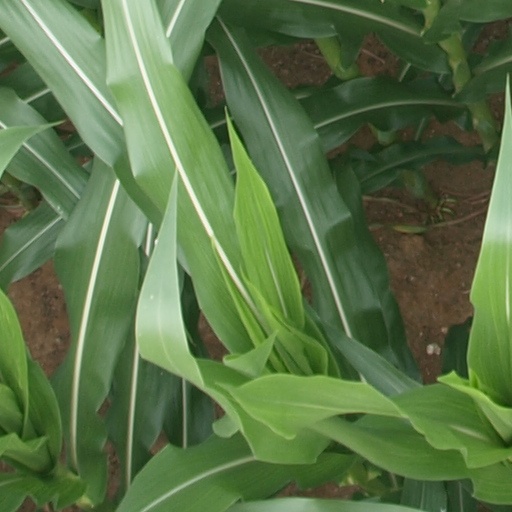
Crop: maize; corn